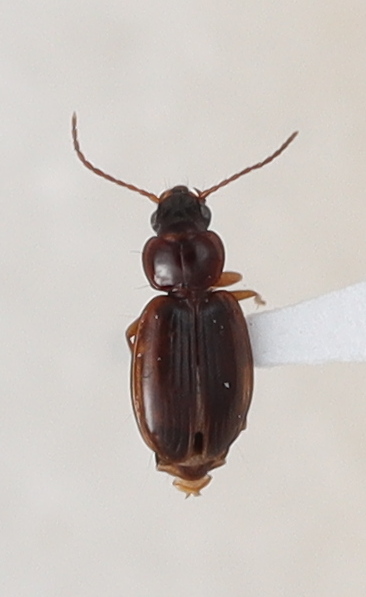
Scientific name: Trechus obtusus
Plot: 17
Trap: W
Collected: 20220601